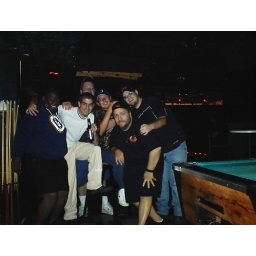
this is taken from the bear bar night we had in charelston